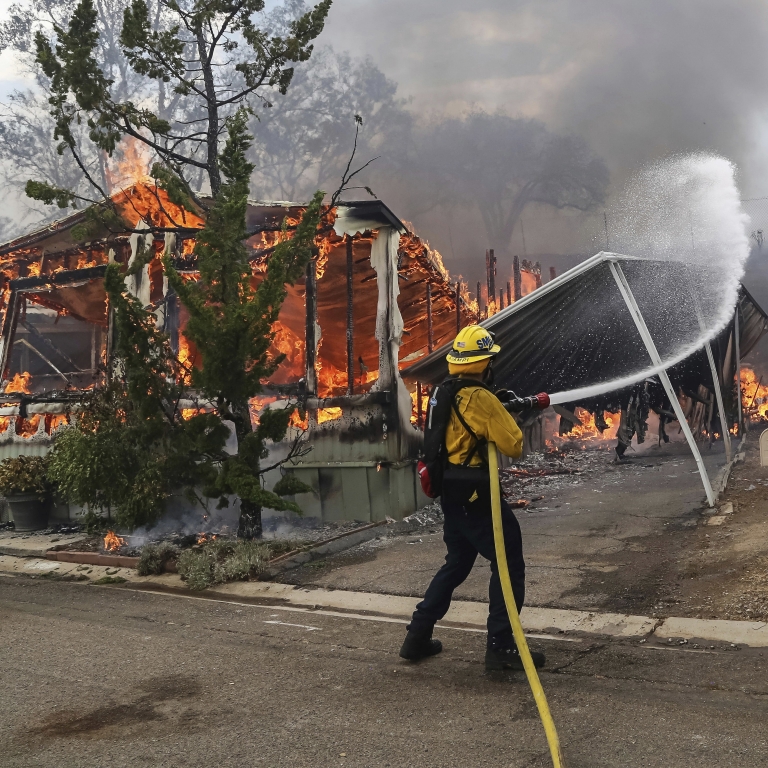
Label: urban_fire